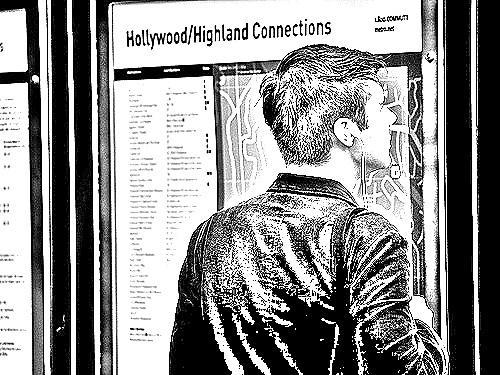
Portrait style: Sketch Portrait